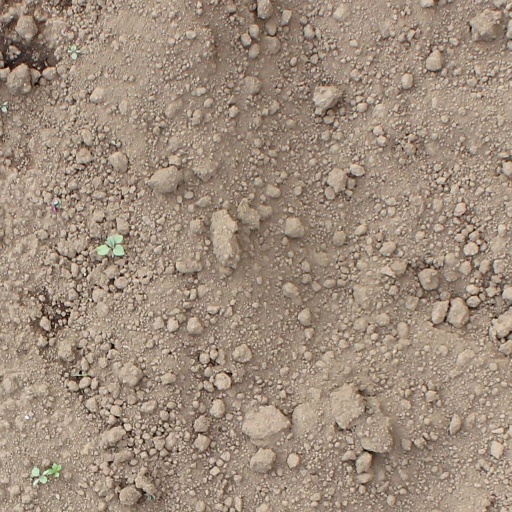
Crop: soybean